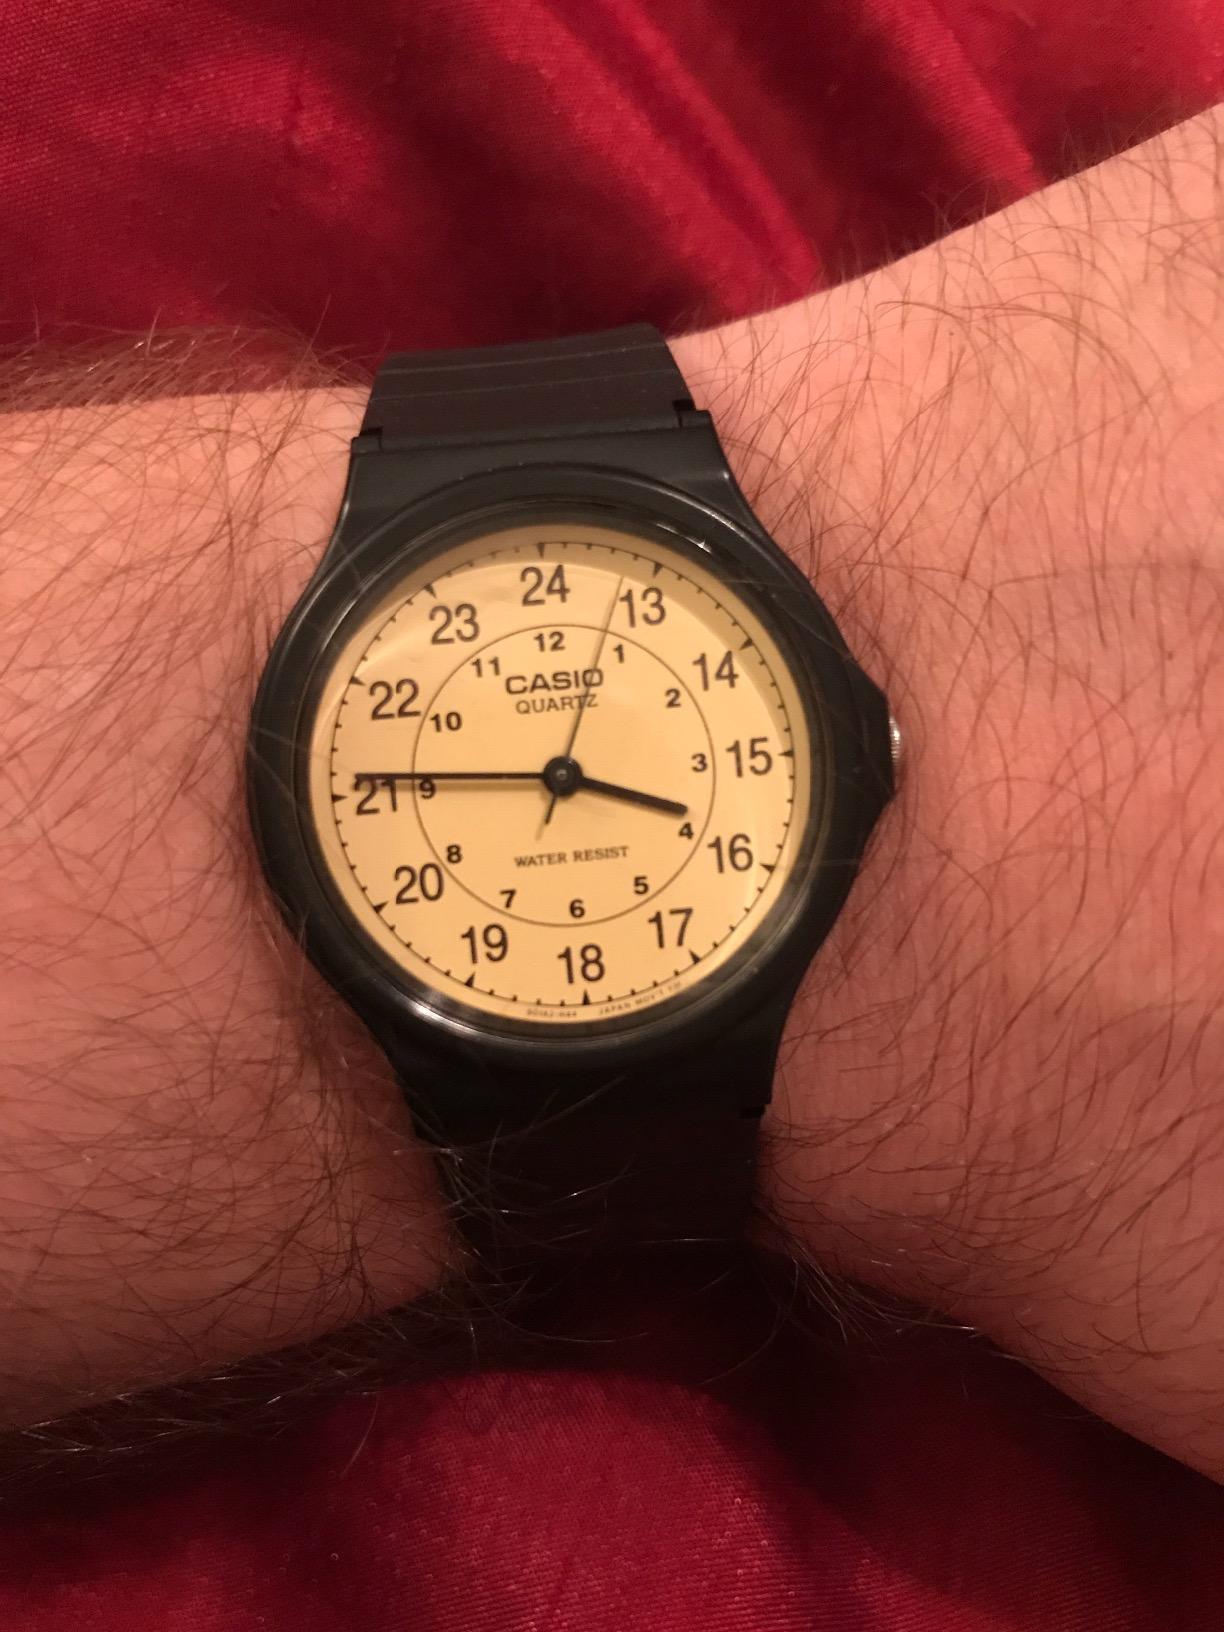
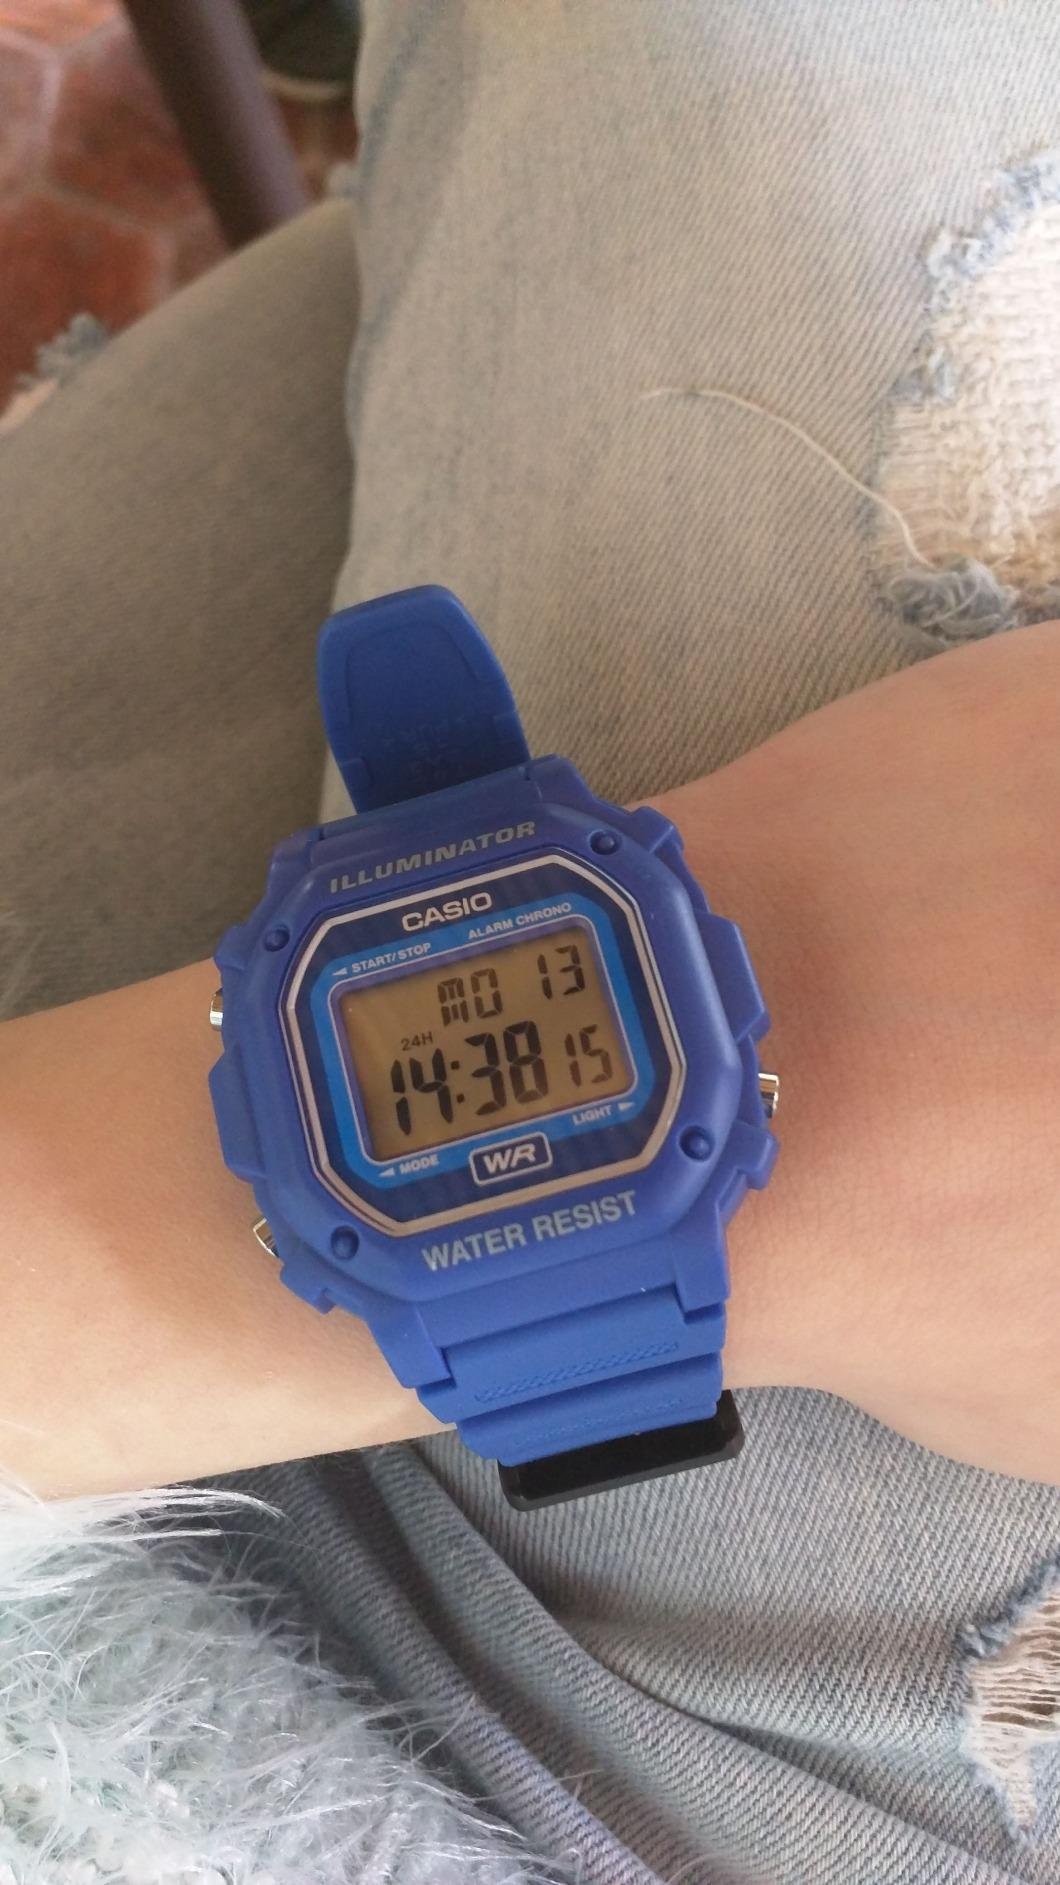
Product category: accessories_watch
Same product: no